Newbiggin-on-Lune

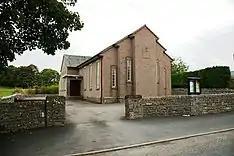
Newbiggin-on-Lune Methodist Church

Newbiggin-on-Lune is a village in Cumbria, England. Historically in Westmorland it is about south west of Kirkby Stephen, and lies on the main A685 route from Brough to Tebay. Nearby to the north is located the Smardale Gill Viaduct on the dismantled former South Durham & Lancashire Union Railway between Tebay and Kirkby Stephen East railway station. To the south lies the Howgill Fells including Green Bell .